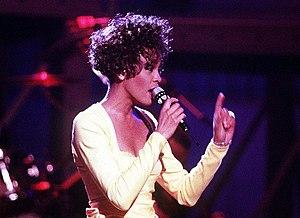
Cet article présente une liste des albums musicaux les plus vendus dans le monde. Elle inclut tous les types d'albums dont les ventes ont été estimées à au moins 20 millions d'exemplaires. Ces albums sont classés selon leurs ventes estimées, avec les albums les plus vendus en haut de la liste. Les albums pour lesquels les ventes estimées sont les mêmes sont classés selon leur artiste, par ordre alphabétique.